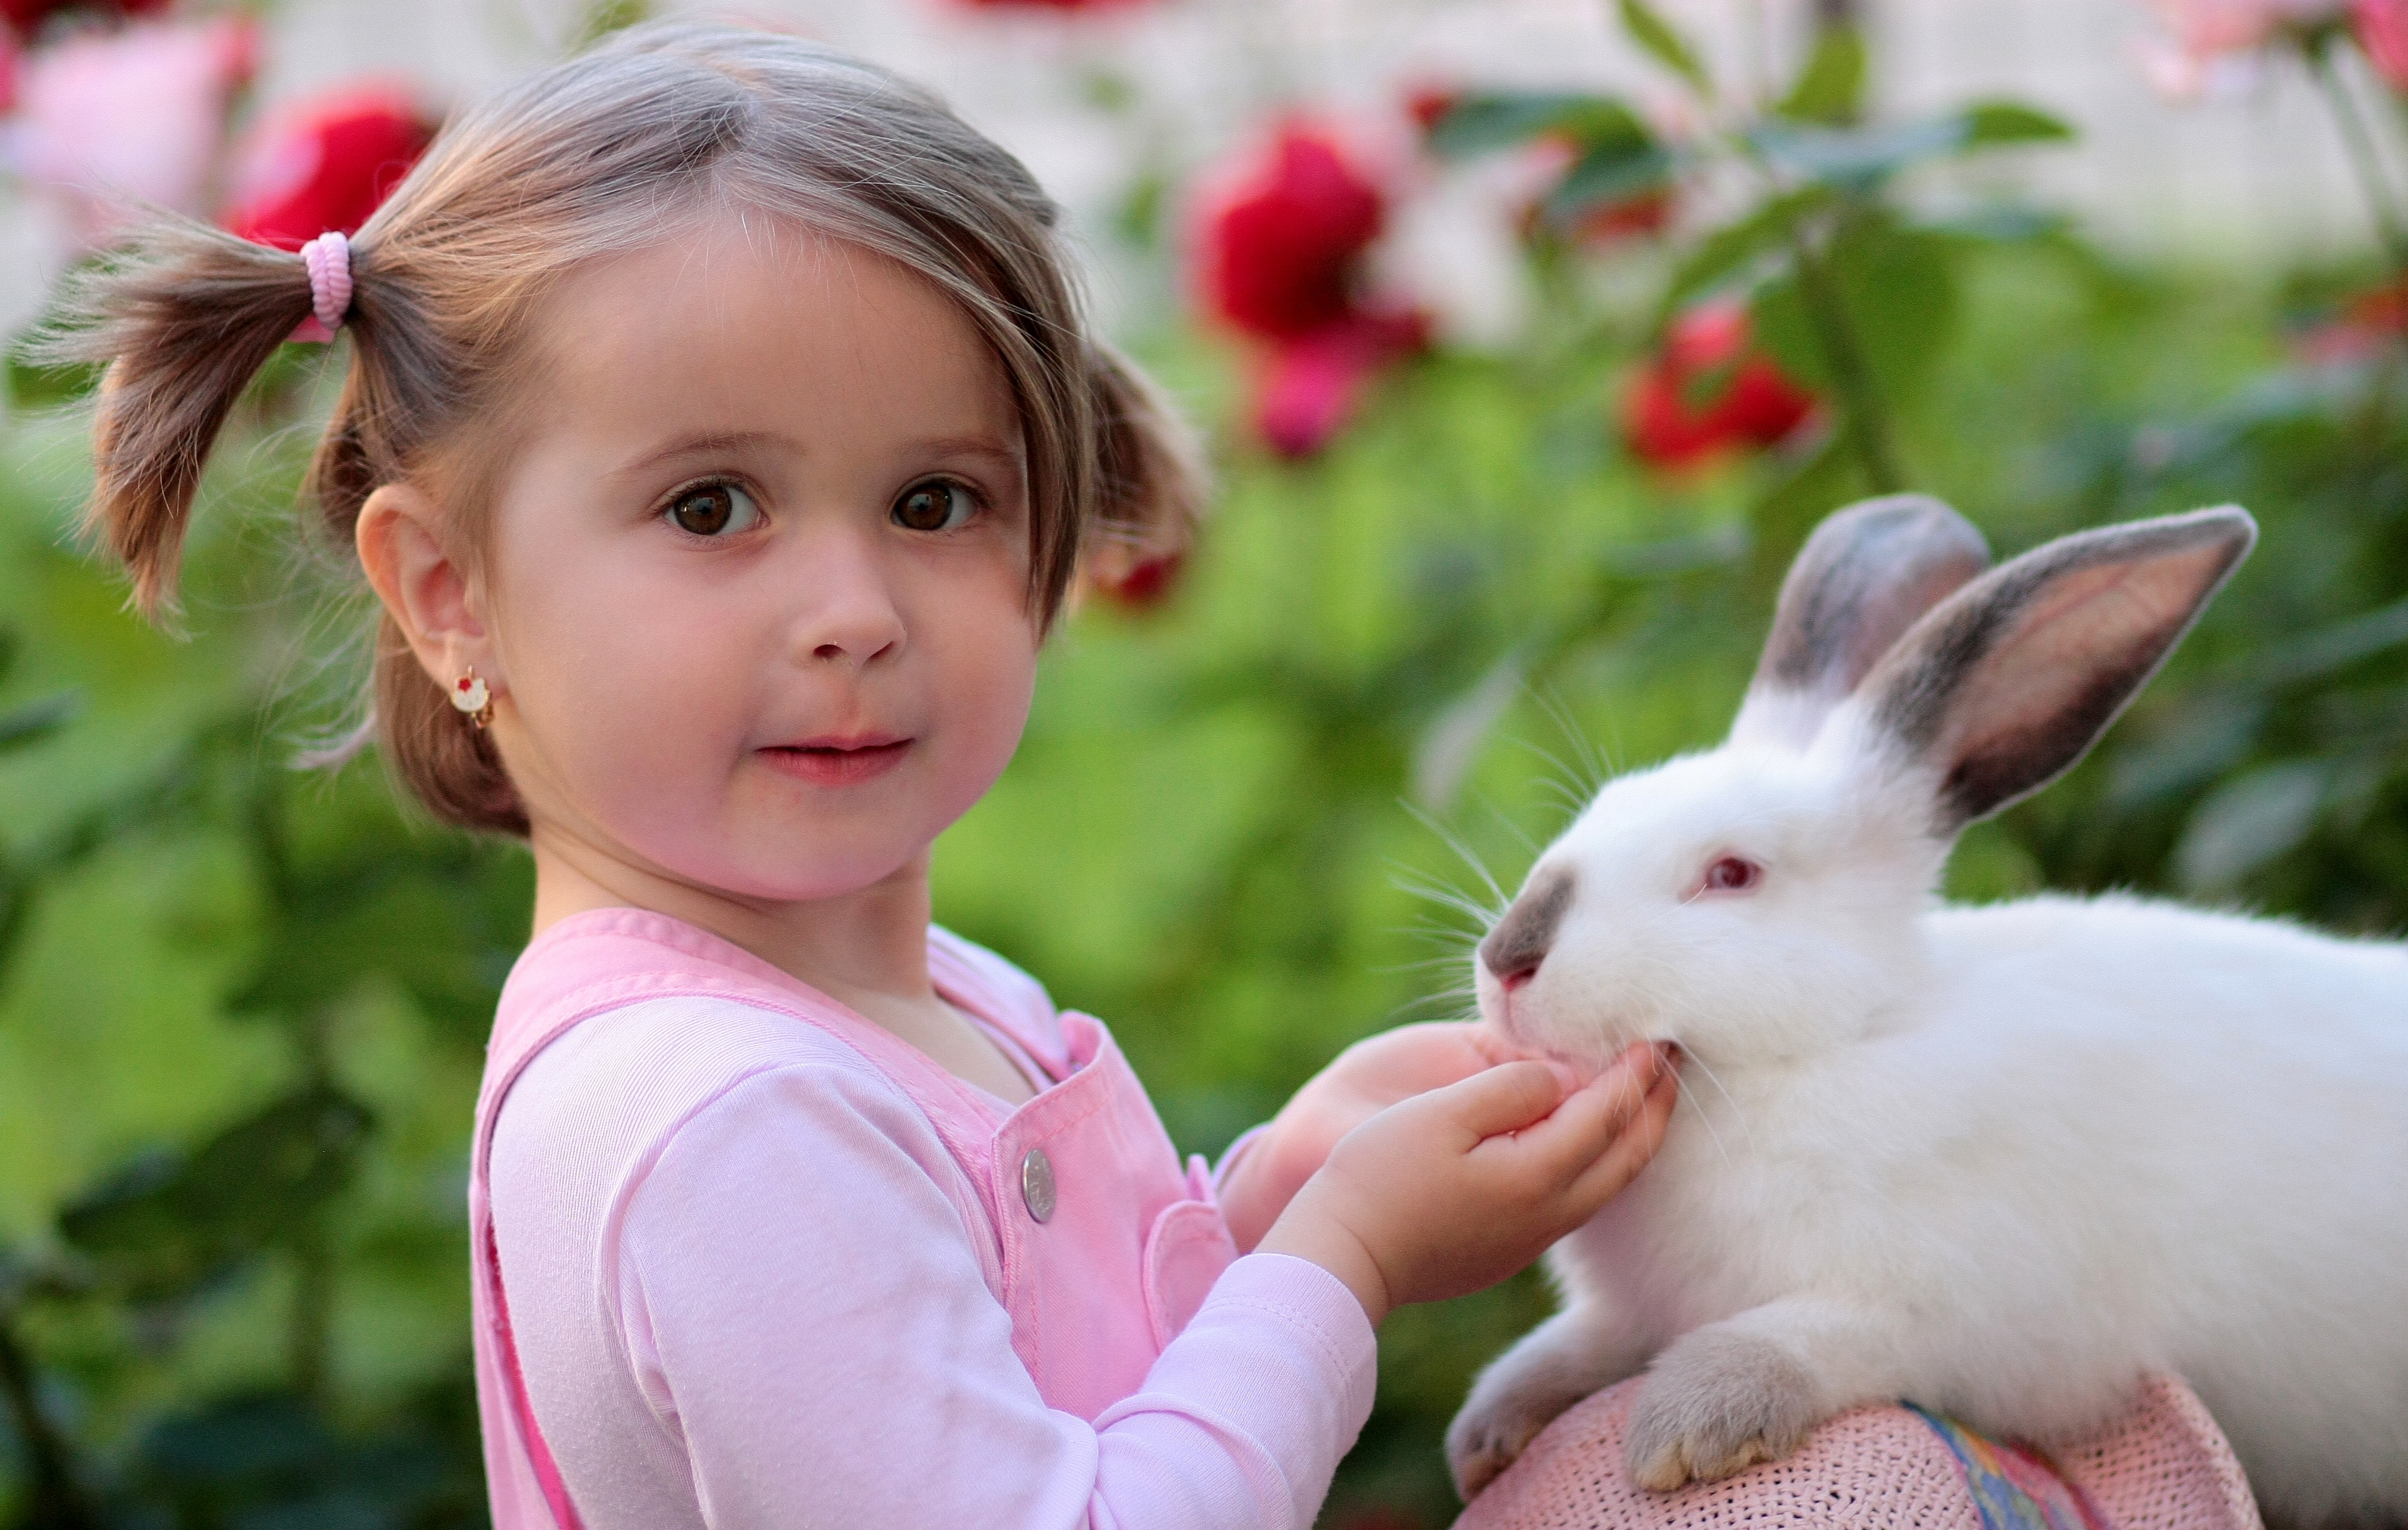
girl, flower, love, child, friendship, pink, rabbit, skin, supplies, rabits and hares